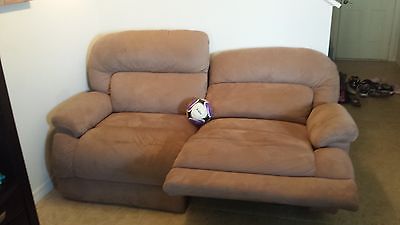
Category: chair